MHealth

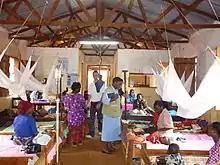
Malaria Clinic in Tanzania helped by SMS for Life program that uses cell phones to efficiently deliver malaria vaccine

mHealth broadly encompasses the use of mobile telecommunication and multimedia technologies in health and medical care. The field broadly encompasses the use of mobile telecommunication and multimedia technologies in health care delivery. The term mHealth was coined by Robert Istepanian as use of "emerging mobile communications and network technologies for healthcare".